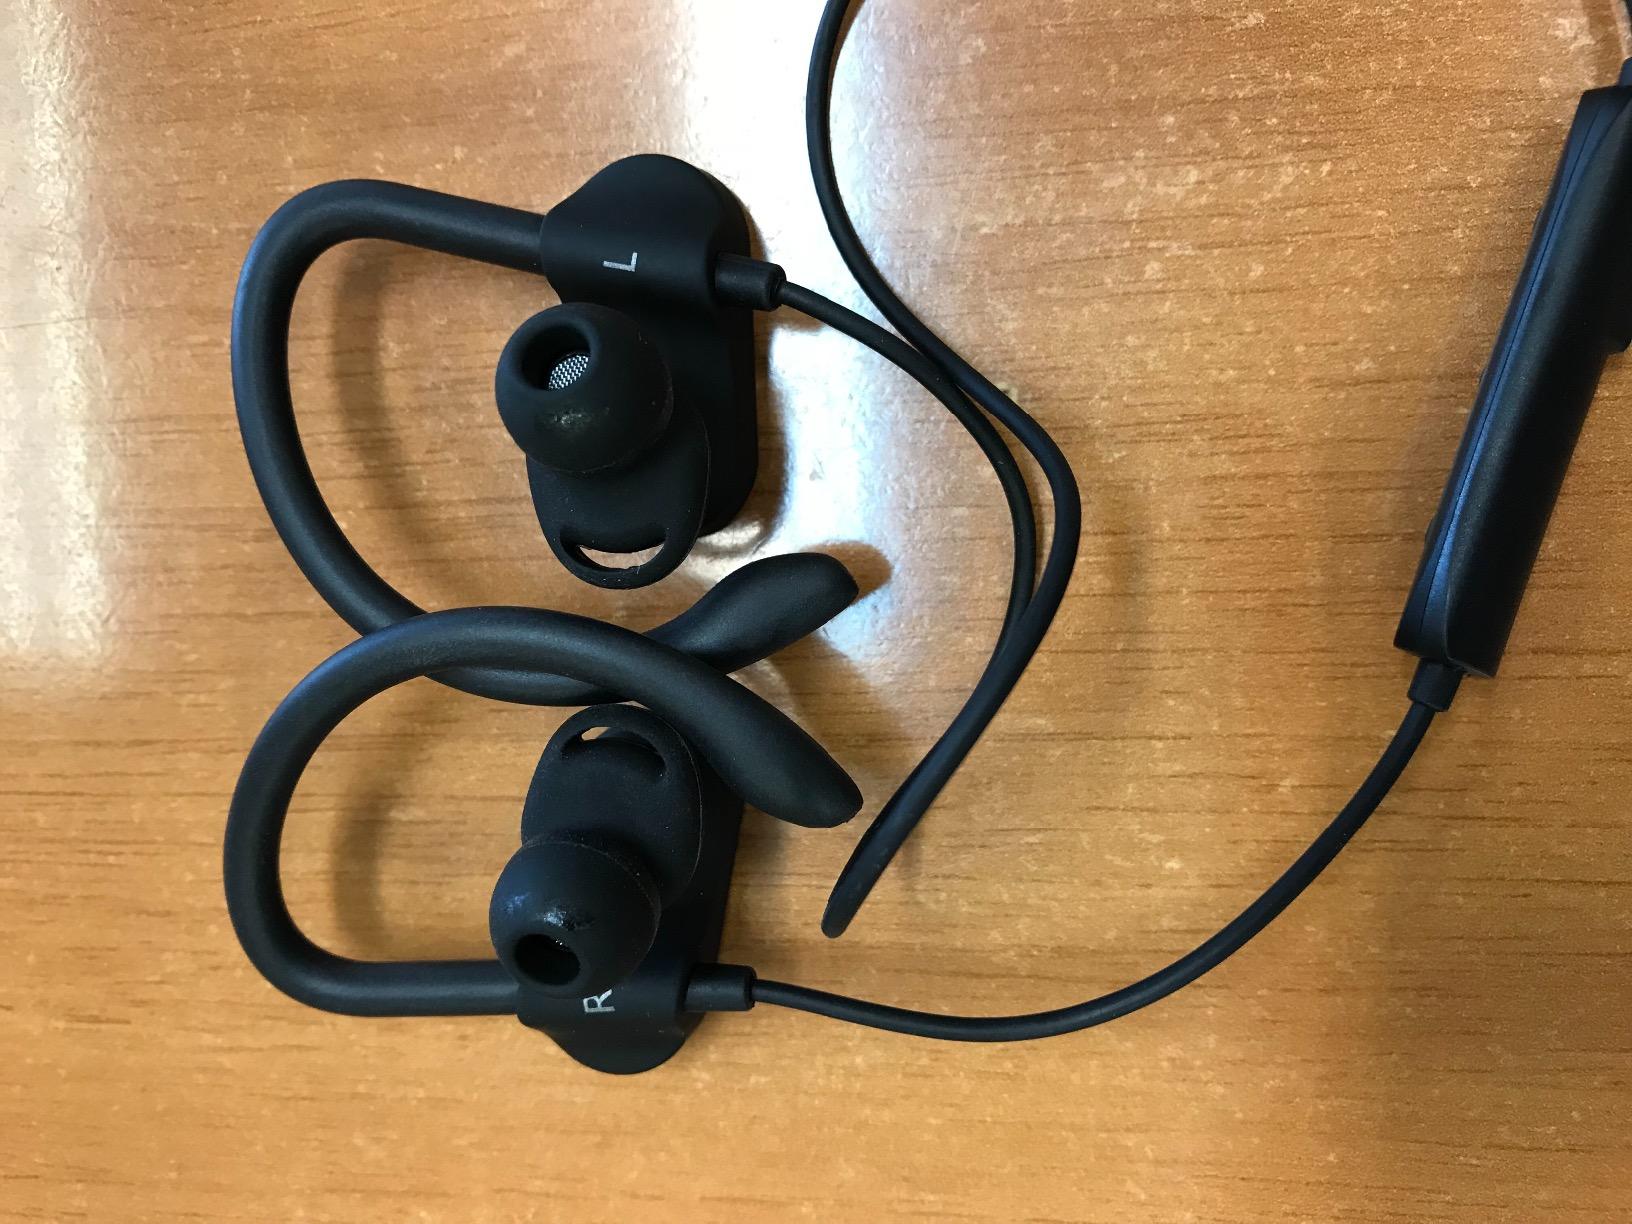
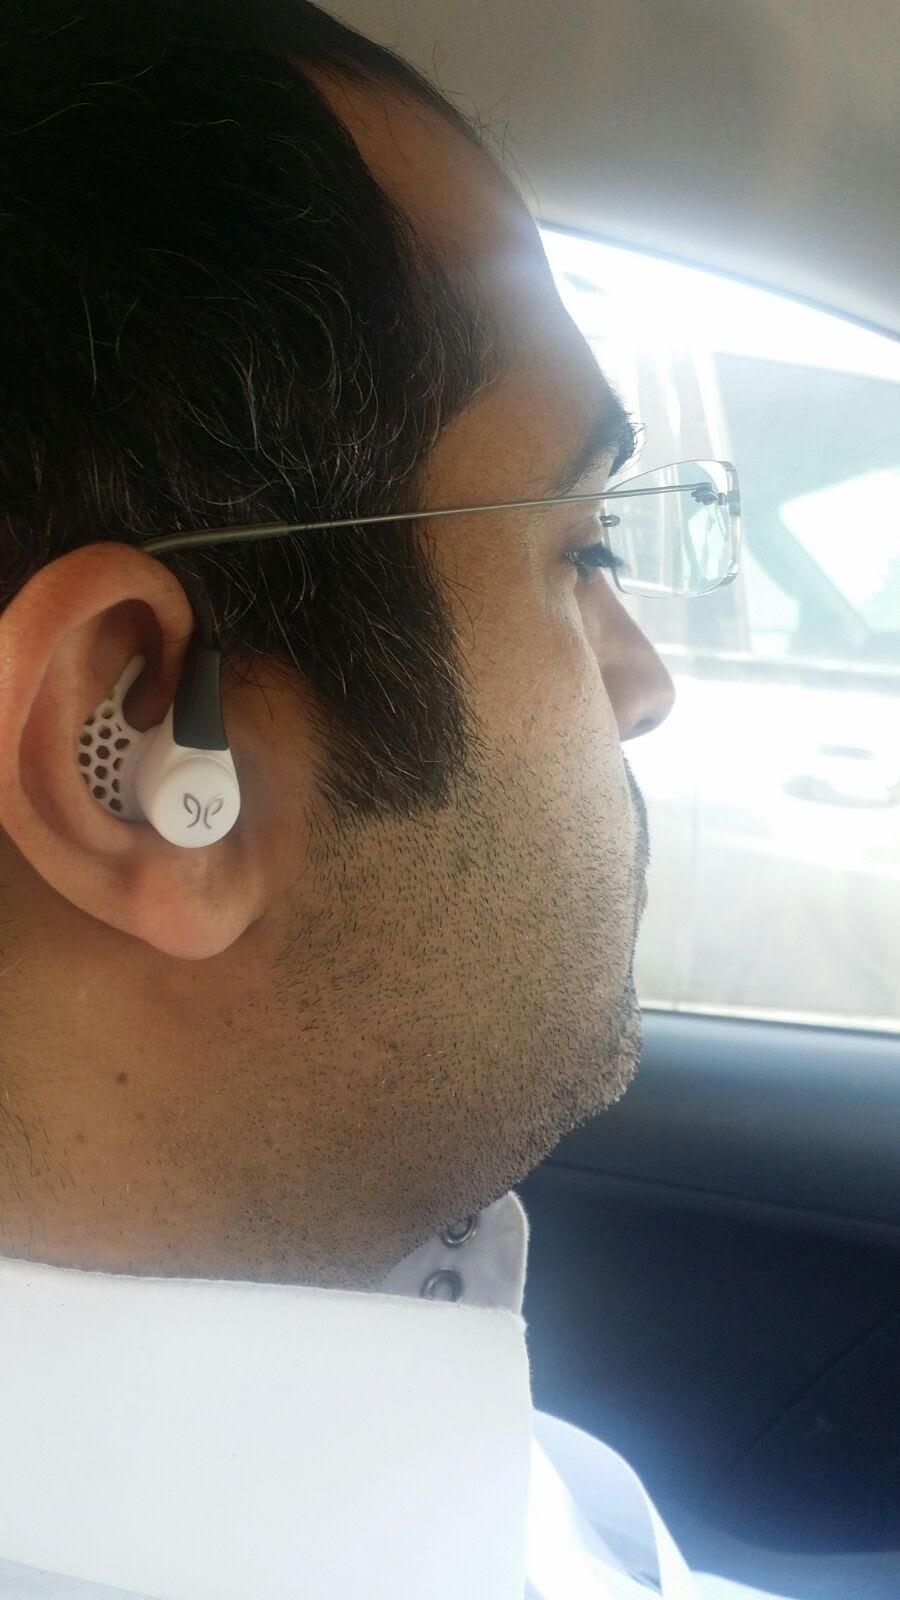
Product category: headphones
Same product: no